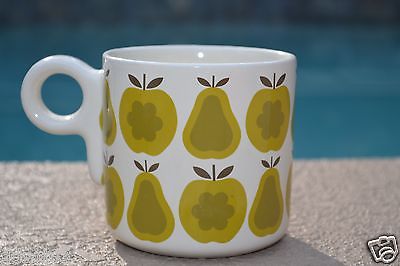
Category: mug